Windows 2000

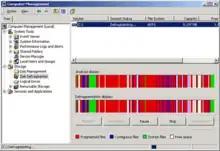
Windows 2000's Computer Management console can perform many system tasks. This image shows a disk defragmentation in progress.

networks. On February 16, 2004, an exploit "allegedly discovered by an individual studying the leaked source code" for certain versions of Microsoft Internet Explorer was reported. On April 15, 2015, GitHub took down a repository containing a copy of the Windows NT 4.0 source code that originated from the leak.